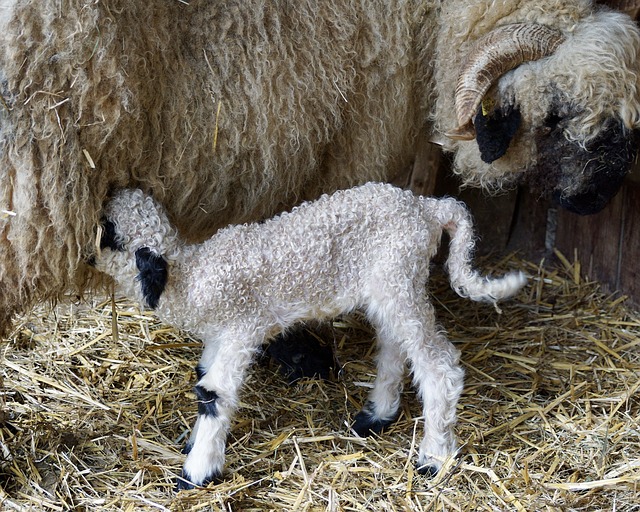
Label: pecora